Operation Rimon 20

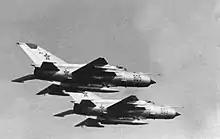
Romanian MiG-21MFs, the Soviet aircraft type deployed to Egypt.

Egypt had launched the War of Attrition in the hope of wearing down Israel's hold on territories captured during the 1967 Six-Day War. By the start of 1970, however, the Israeli Air Force had established complete aerial superiority over the front lines along the Suez Canal, and the launching of Operation Priha in January laid bare Egypt's inability to counter Israeli supremacy not only along the canal but in the Egyptian heartland as well. President Nasser of Egypt therefore turned to the Soviet Union for assistance. Nasser visited Moscow on January 24–25, 1970, and persuaded his hosts to expand Soviet assistance. An entire division of the Soviet Air Defence Forces (Voyska PVO), the , including the MiG-21MF-equipped 135th Fighter Aviation Regiment and the latest versions of the SA-2 and SA-3 SAM batteries, therefore deployed to Egypt. These were initially tasked with the defence of Cairo, Alexandria and the Aswan Dam alone, freeing Egyptian air defence assets to engage the IAF over the canal zone. Their presence and active participation in the defence of Egypt was not made public and denied long afterwards, yet picked up by Israeli intelligence not long after their arrival.